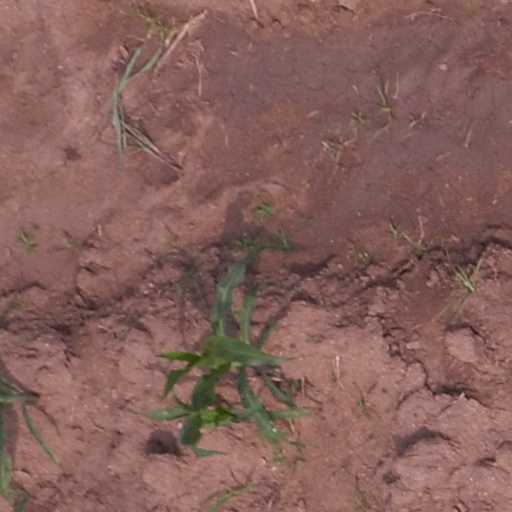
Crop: maize; corn